Kubing

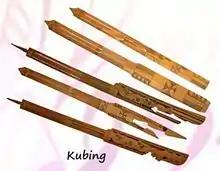
A variety of kubing harps

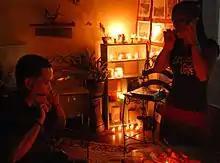
Playing the kubing

The kubing is a type of Philippine jaw harp from bamboo found among the Maguindanaon and other Muslim and non-Muslim tribes in the Philippines and Indonesia. It is also called kobing (Maranao), kolibau (Tingguian), aru-ding (Tagbanwa), kuribaw (Ibanag and Itawes), aribao (Isneg), aroding (Palawan), kulaing (Yakan), ulibaw (Kalinga), karombi (Toraja), yori (Kailinese) or "Kulibaw". Ones made of sugar palm-leaf are called karinta (Munanese), ore-ore mbondu or ore Ngkale (Butonese).